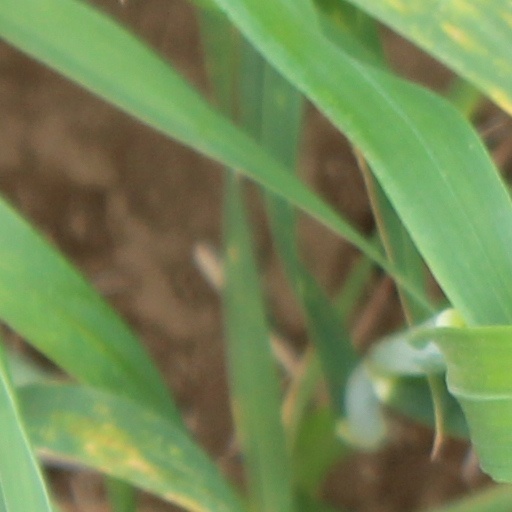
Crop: wheat